Ghost soldiers

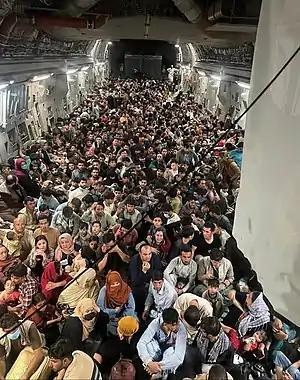
Afghans fleeing aboard a U.S. Boeing C-17 Globemaster III during the fall of Kabul, 15 August 2021. The rapid collapse of government forces in the face of the Taliban was partly attributed to rampant ghost soldiers, low military morale, and other corruption-related factors. The collapse resulted in a mass exodus of Afghans.

In 2016, at least 40% of names on the Afghan National Army roster in Helmand Province were nonexistent. A 2016 report by the Special Inspector General for Afghanistan Reconstruction (SIGAR) said, "neither the United States nor its Afghan allies know how many Afghan soldiers and police actually exist, how many are in fact available for duty, or, by extension, the true nature of their operational capabilities".